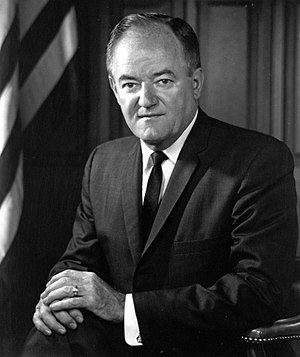
Hubert Humphrey
Hubert Horatio Humphrey, Jr. var en amerikansk politiker, der holdt embedet som den amerikanske vicepræsident i perioden fra den 20. januar 1965 til den 20. januar 1969 under præsident Lyndon B. Johnson anden og sidste periode. Han blev i 1968 valgt som demokraternes præsidentkandidat i håbet om at efterfølge Lyndon B. Johnson, men endte med at tabe til den republikanske Richard Nixon i et smalt nederlag. Efterfølgende tiltrådte han som senator fra Minnesota i 1971. Dette var en post han ville have indtil hans død den 13. januar 1978. Humphrey havde dog allerede besiddet dette embede fra 1949 til 1964.